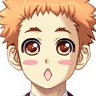
Portrait style: Anime Portrait